Fíatach Finn

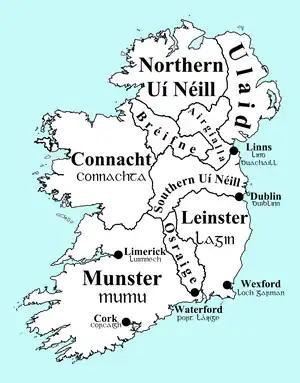
Map of Ireland showing the territory of the Ulaid. Fiatach Finn was a king of the Ulaid and the eponymous ancestor of the Ulaid's ruling dynasty, the Dál Fiatach.

Fiatach Finn mac Dáire, a distant descendant of Óengus Tuirmech Temrach, was, according to medieval Irish legend and historical tradition, a king of the Ulaid, later a High King of Ireland, and the eponymous ancestor of the early Medieval Ulster dynasty of the Dál Fiatach. He was king of the Ulaid while Feradach Finnfechtnach was High King, and succeeded to the High Kingship himself when Feradach died. He ruled for three years until he was killed by Fíachu Finnolach. The "Lebor Gabála Érenn" synchronises his reign with that of the Roman emperor Nerva (AD 96–98). The chronology of Geoffrey Keating's "Foras Feasa ar Éirinn" dates his reign to AD 25–28, that of the "Annals of the Four Masters" to AD 36–39.